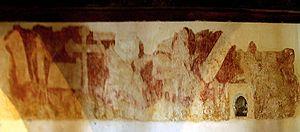
Chapelle Kermaria an Iskuit, commune de Plouha, Côtes-d'Armor (22), France. Fresque du Dit des 3 morts et des 3 vifs
La chapelle de Kermaria an Iskuit est située dans le hameau de Kermaria en Plouha, la chapelle de Kermaria an Iskuit se dresse au milieu de la campagne. Elle a été bâtie au XIIIᵉ siècle. Elle fait l’objet d’un classement au titre des monuments historiques depuis le 3 juillet 1907.
Le Dit des trois Morts et des trois Vifs représente, sous forme de peinture, de miniature, d'enluminure ou de sculpture, trois cadavres s'adressant à trois jeunes piétons richement parés, souvent en train de chasser. Ce thème s'est popularisé autour des XIVᵉ et XVᵉ siècles.